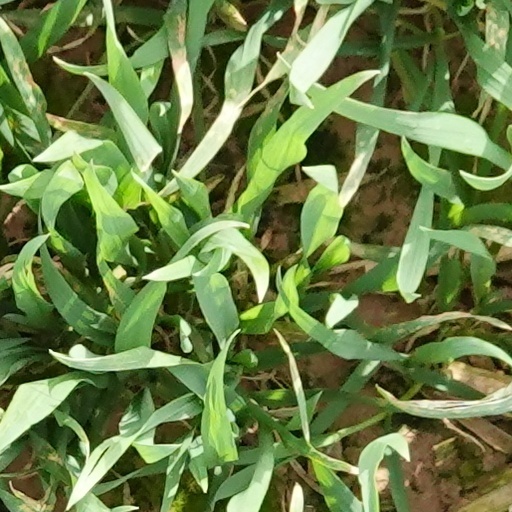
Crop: wheat